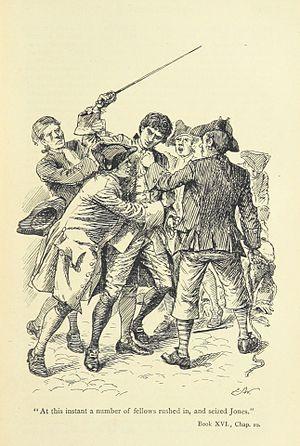
The History of Tom Jones, a foundling, (Tom Jones) Illustration pour le Tome XVI, ch.10
Les personnages de l'Histoire de Tom Jones, enfant trouvé, roman considéré comme le chef-d'œuvre de Henry Fielding, sont nombreux et représentatifs de toutes les classes sociales de l'Angleterre du milieu du XVIIIᵉ siècle.
Henry Fielding, né le 22 avril 1707 à Sharpham Park près de Glastonbury, Somerset, Angleterre et mort à Lisbonne le 8 octobre 1754, est un dramaturge, poète, essayiste et romancier anglais.
Le but de Henry Fielding, lorsqu'il publie Histoire de Tom Jones, enfant trouvé, en 1749, est de présenter la nature humaine telle qu'elle est, d'abord en ses protagonistes, Tom Jones que l'aveuglement d'un brave squire envoie sur les routes, et Sophia Western que l'obstination stupide d'un père veut marier contre son gré, ensuite dans tous les personnages qui gravitent autour d'eux en différents cercles concentriques plus ou moins rapprochés.